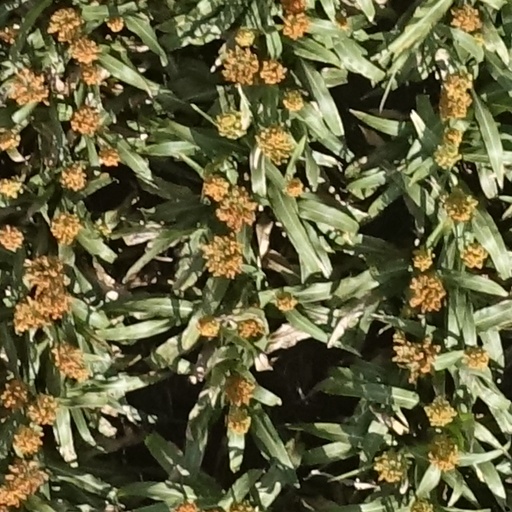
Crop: sorghum